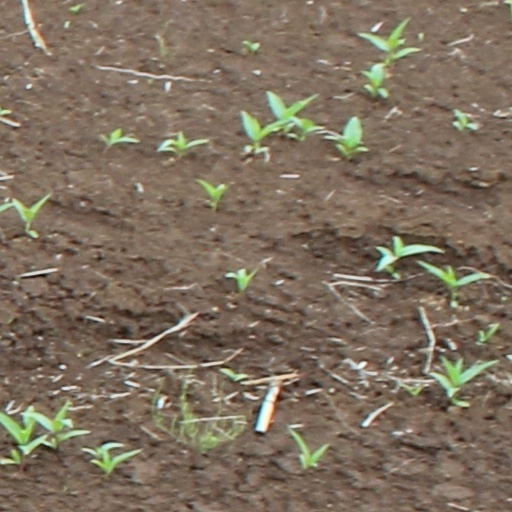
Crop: wheat